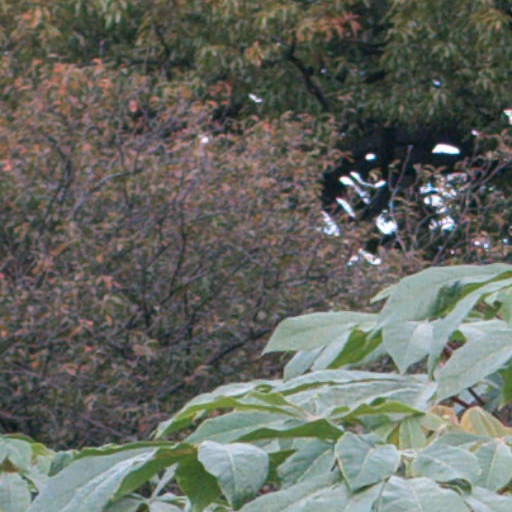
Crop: cassava